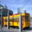
Label: streetcar